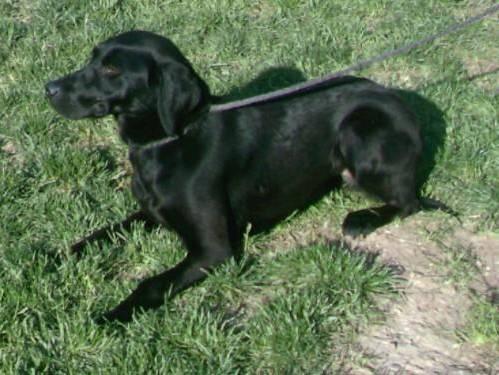
dog